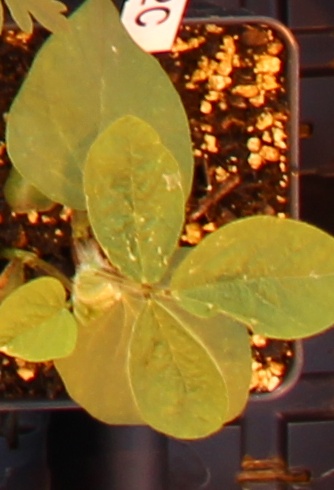
Label: Soybean